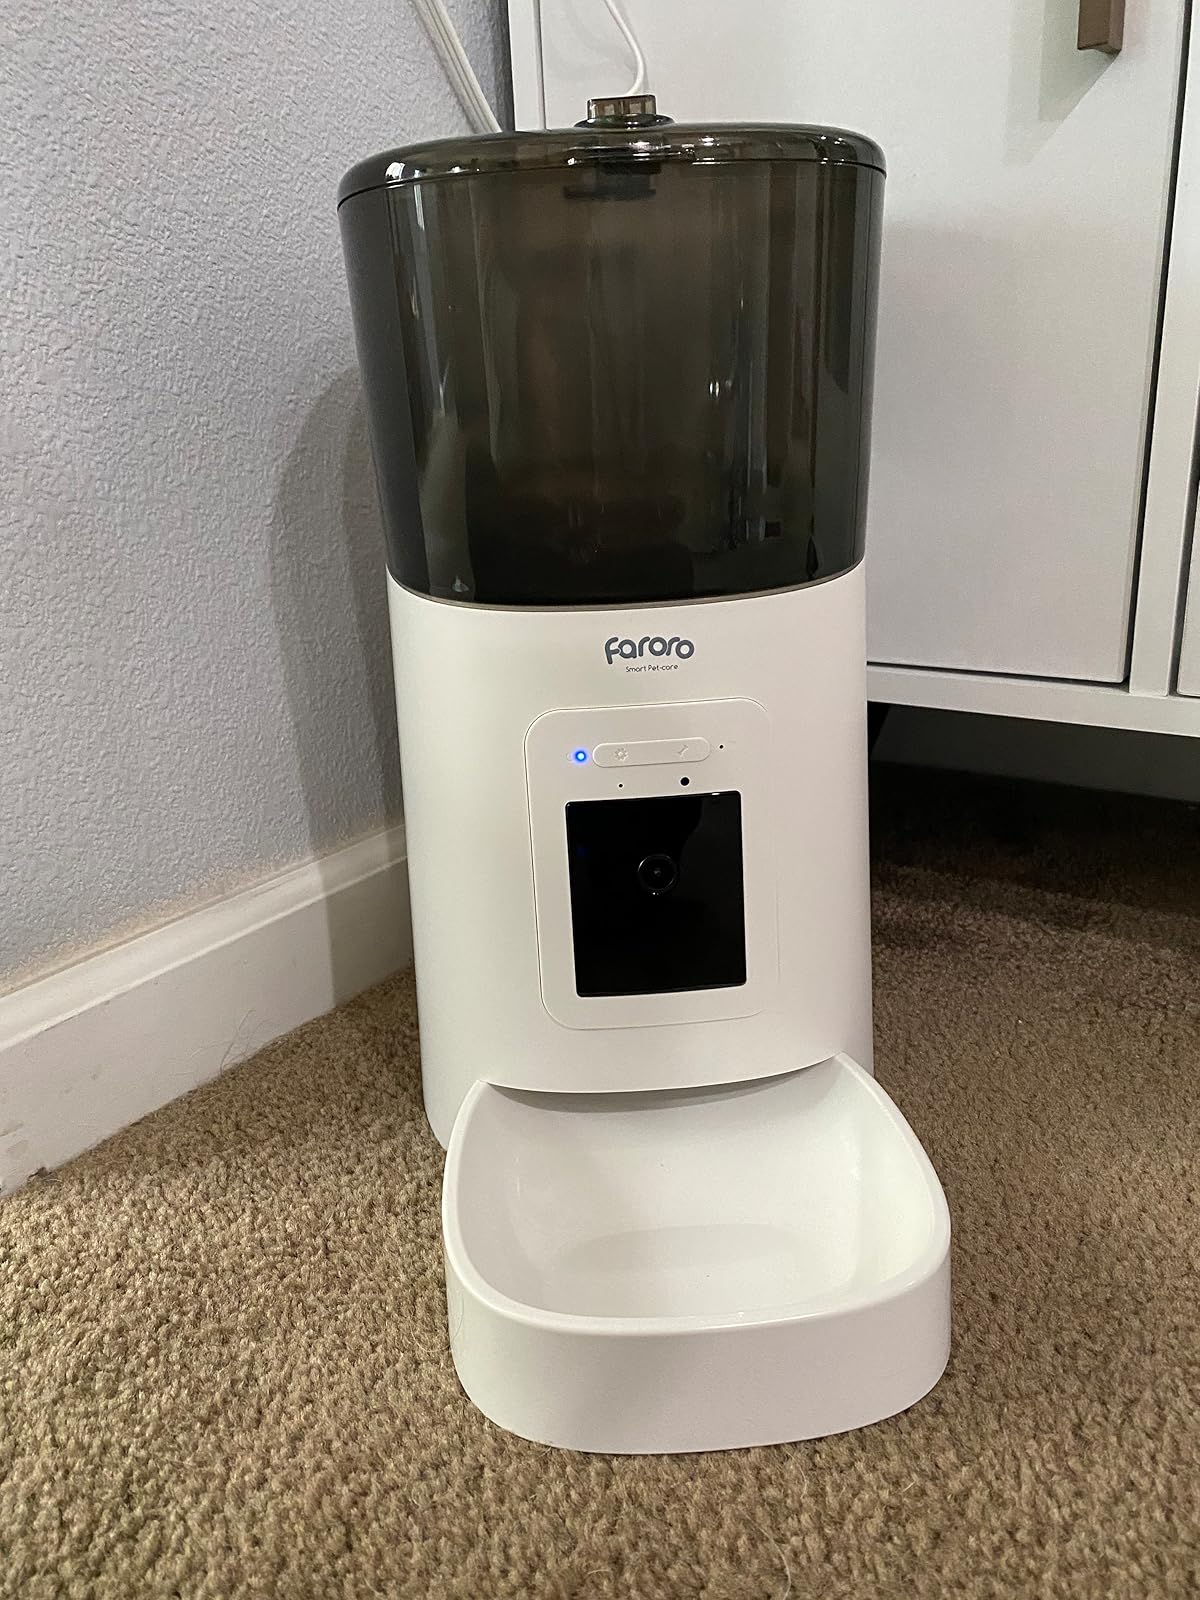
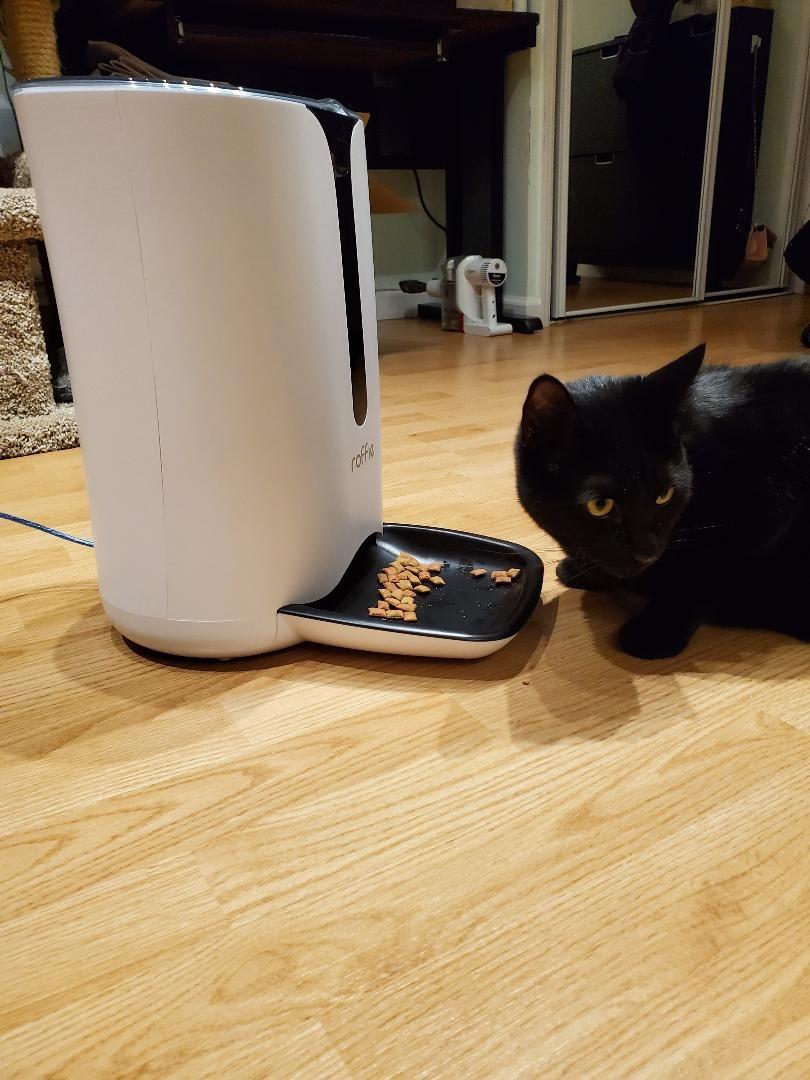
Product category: items_feeder
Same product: no